Atlanta Life

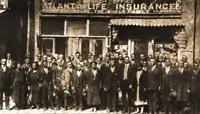
Atlanta Life Insurance in its early days

The Atlanta Life Financial Group was founded by Alonzo Herndon in Atlanta, Georgia. Born into slavery, he started in Atlanta as a young barber, eventually owning three shops. He became Atlanta's richest African American and a highly successful businessman. For many years, the life insurance company was one of the most prominent African-American businesses in the United States. The demolished public housing project Herndon Homes was named for Herndon.